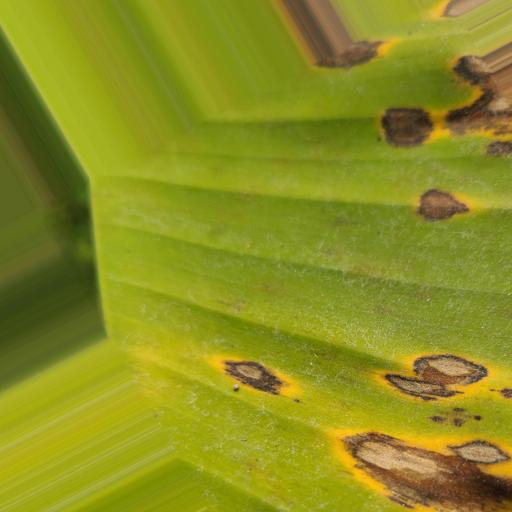
Label: yellow_sigatoka